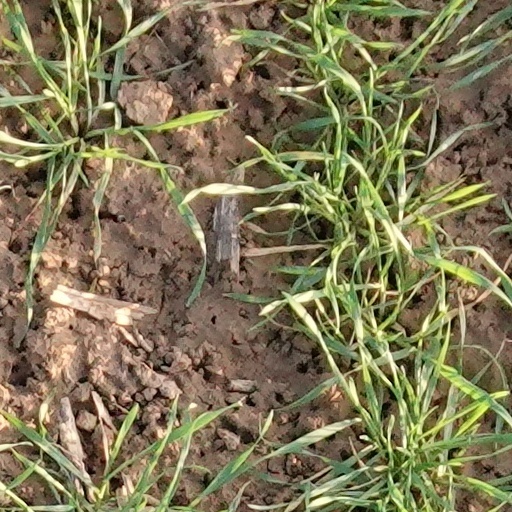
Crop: wheat